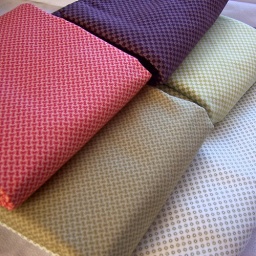
purple checks, light green checks, red and olive fabrics with small designs, and cream with small green flowers/sun shapes. Perfect for linings in bags!